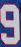
Number: 9